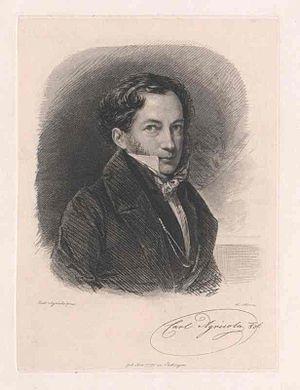
Karl Joseph Aloys Agricola, né le 18 octobre 1779 à Bad Säckingen, et mort en 15 mai 1852 à Vienne, est un artiste-peintre, aquarelliste, miniaturiste, graveur et lithographe allemand.